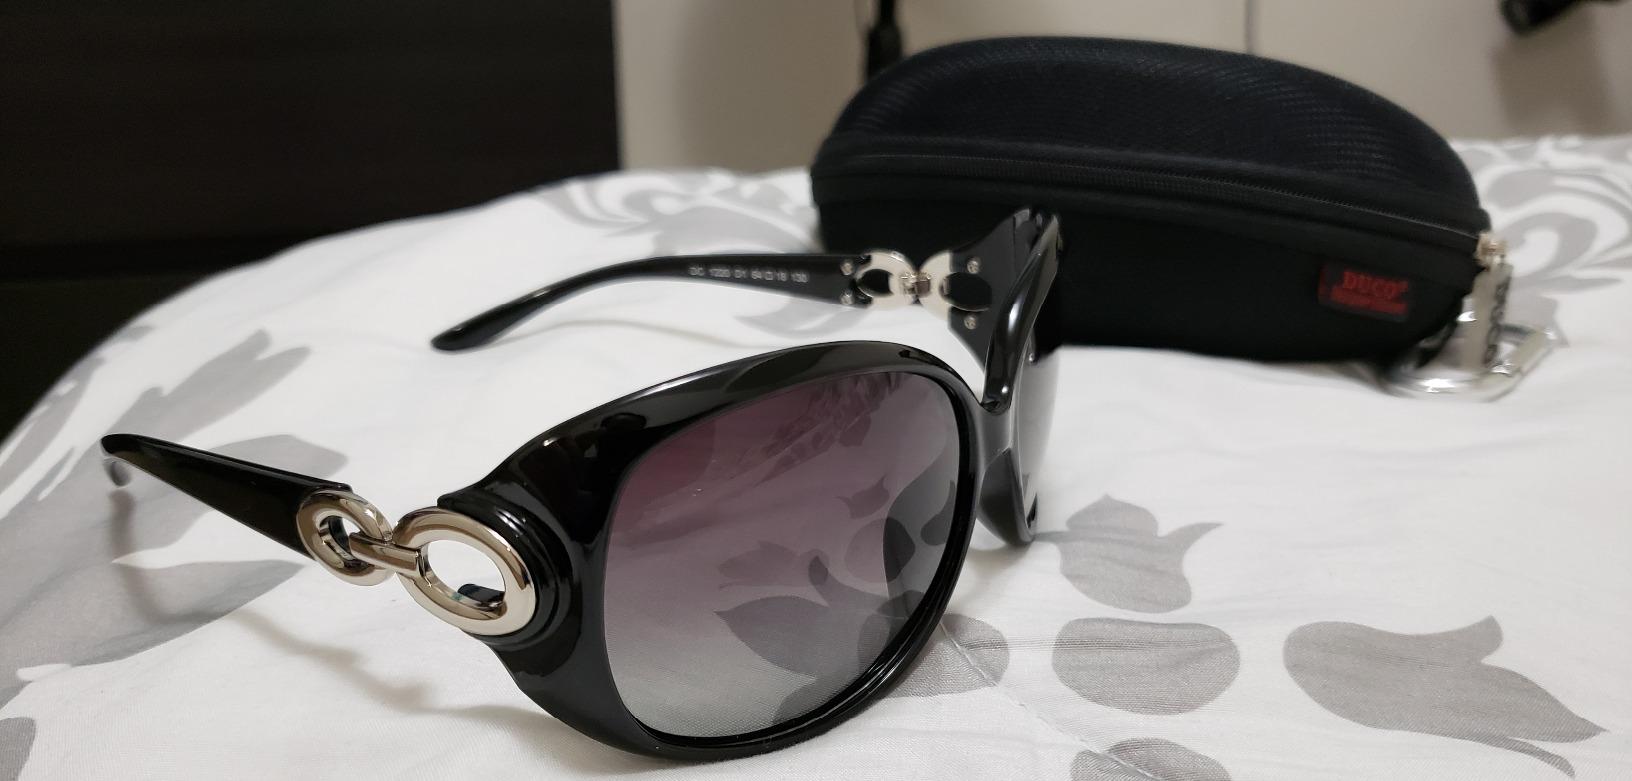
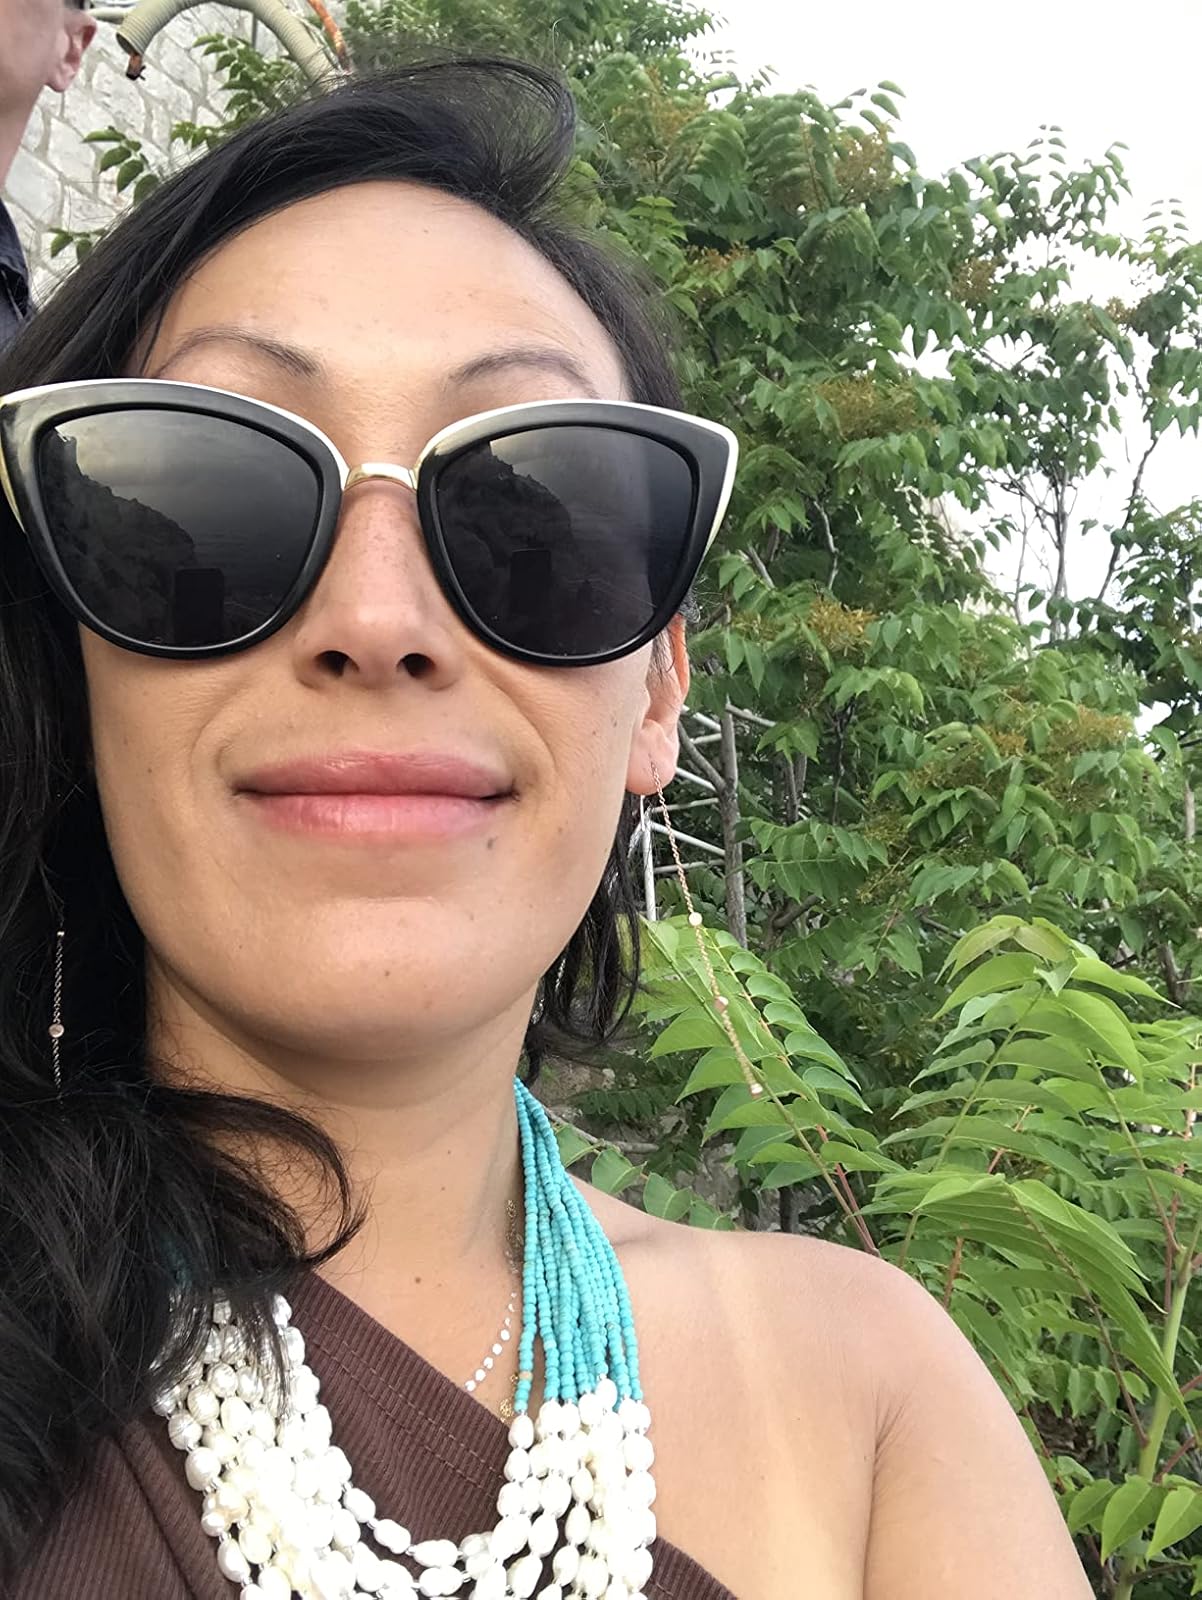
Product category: accessories_sunglasses
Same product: no